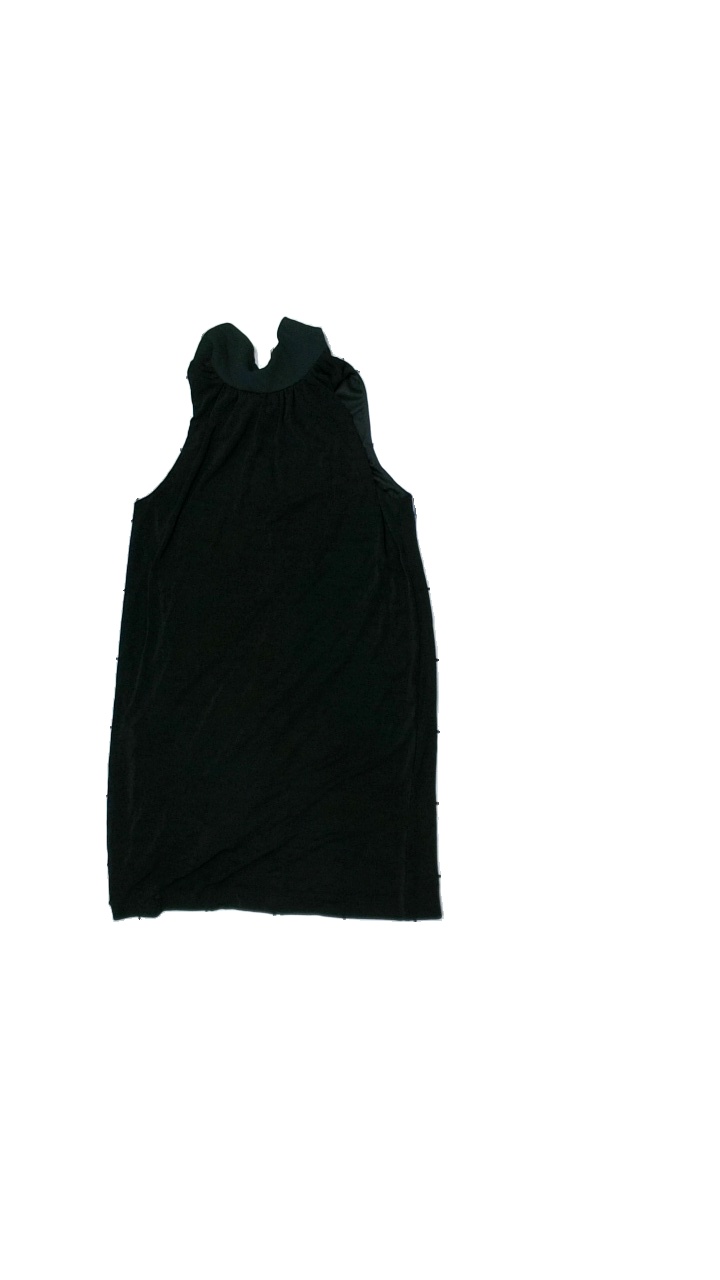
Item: Dress (Ladies)
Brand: Mango
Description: klänning med knytband
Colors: Black
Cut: Turtle neck
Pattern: Other
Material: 100% polyester
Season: All
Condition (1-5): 5
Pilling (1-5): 5
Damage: lösa trådar på band
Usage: Reuse
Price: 50-100